International Skyrunning Federation

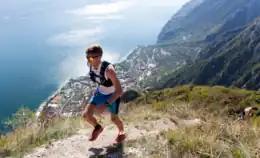
Skyrunning

Running on a multitude of varying terrains has been popular among athletes in the past, but until the creation of The Federation of Sports at Altitude, this style of running, skyrunning, had not been a uniquely identified form of running.